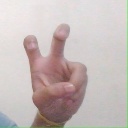
अक्षर: ई